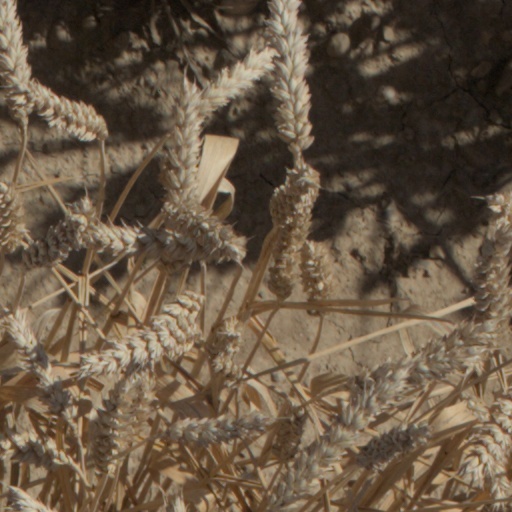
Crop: wheat